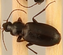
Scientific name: Calathus advena
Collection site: Rocky Mountains NEON (RMNP), plot RMNP_014